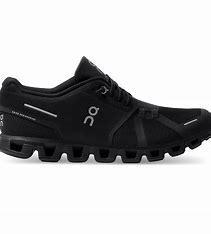
Brand: ON
Model: Cloud 5